Georgios Kartalis

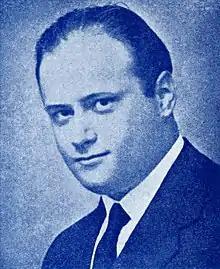
Georgios Kartalis

Kartalis was born in Athens to a distinguished family from Volos. He went to school in Geneva and enrolled in the ETH Zürich, only to change after the first year to Economics at the University of Munich and the University of Leipzig. He continued his studies by taking courses in Economy at the London School of Economics (1930–1932) and the University of Kiel (1932–1933).